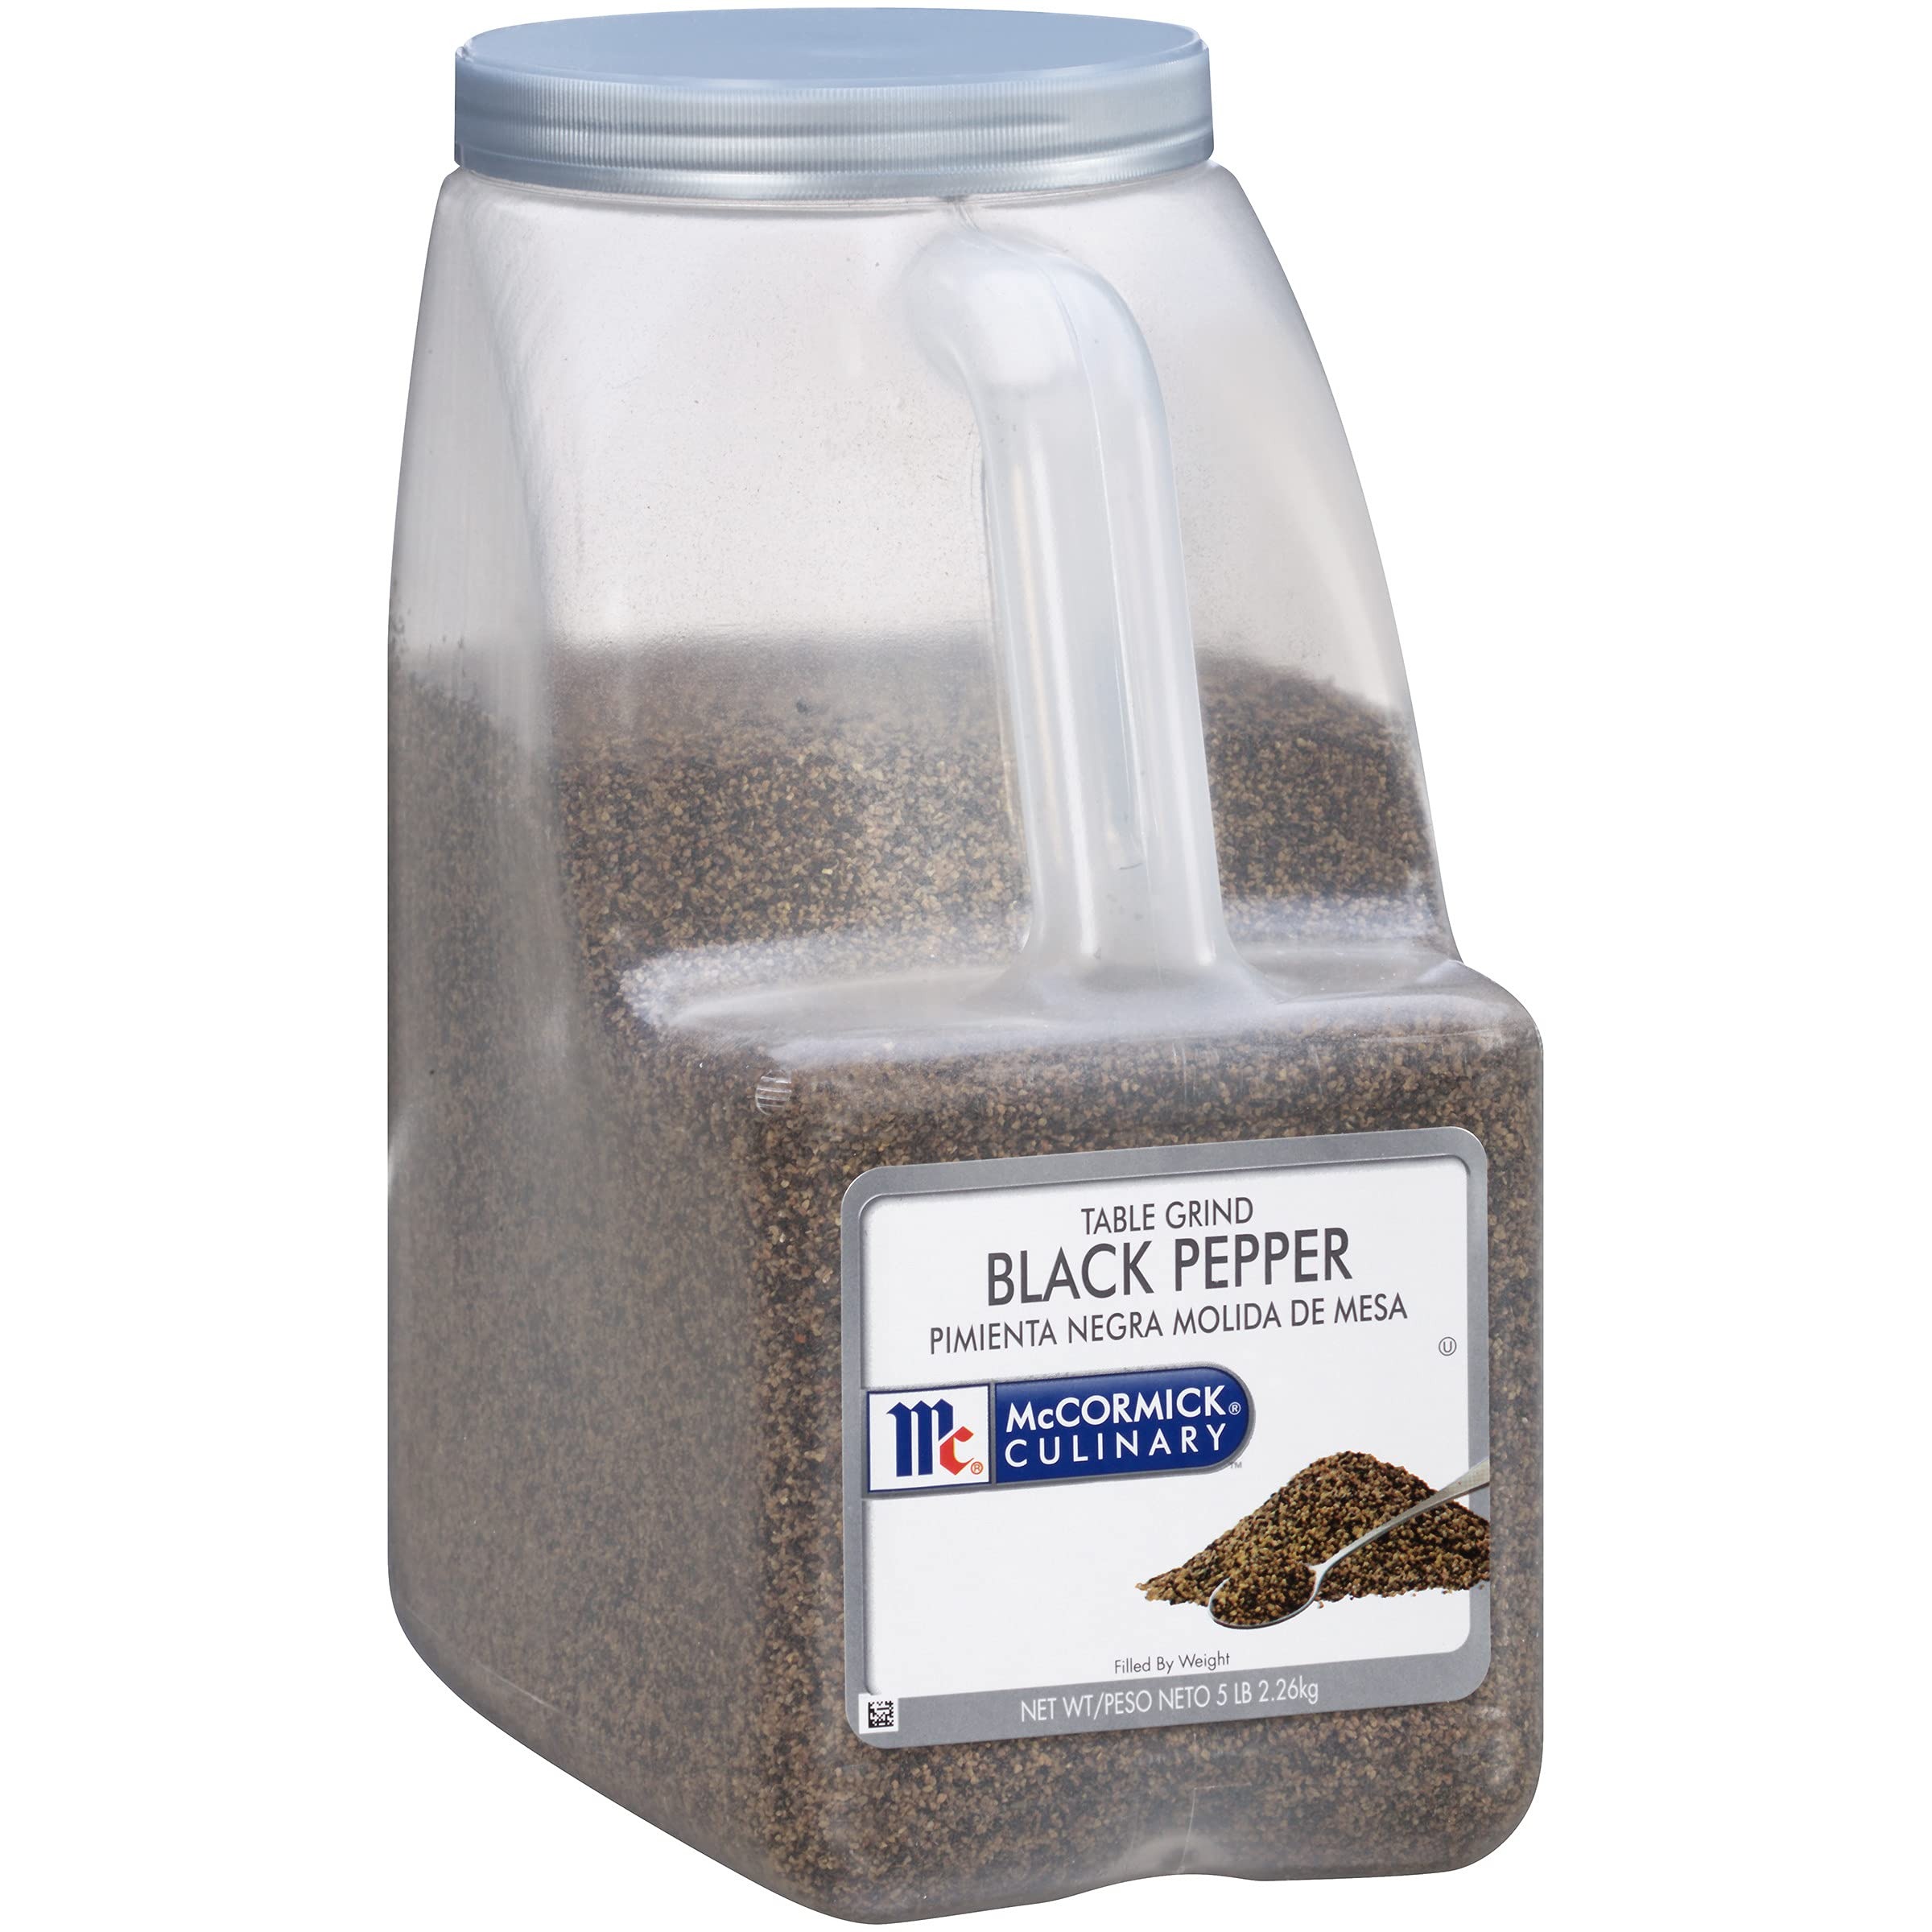
Item Name: McCormick Culinary Table Grind Black Pepper, 5 lb - Five Pound Container of Table Ground Black Pepper with Piney Flavor, Best on Vegetables, Rubs and Bisques
Bullet Point 1: PLEASING HEAT AND FLAVOR: McCormick Culinary Table Grind Black Pepper is a versatile seasoning staple that brings pleasing heat to recipes; add it to beloved menu items or let it inspire new recipes based on the seasoning's notes and texture
Bullet Point 2: HIGH QUALITY PEPPERCORNS: This table ground black pepper is a medium-coarse blend of premium peppercorns, making it perfect for delivering more visual interest and aroma than extra fine blends and maintaining a consistent size smaller than coarse options
Bullet Point 3: MADE FOR CHEFS: Ground black pepper arrives in a jug weighing 5 pounds, making it ideal for replenishing the pepper in smaller shakers; keep your back-of-house stations stocked and leave shakers on tables for customers to use
Bullet Point 4: VERSATILE: Amps up the heat when used in salads, soups, sauces and meats; serve your guests with confidence when you rely on bulk black pepper in a 5-pound container; enhances everything from proteins to desserts
Bullet Point 5: A BRAND YOU TRUST: Kosher and contains no added MSG; McCormick Culinary's dried black peppercorns ground and packaged to preserve as much flavor and aroma as possible; serve delicious food with fresh, bright flavors
Value: 80.0
Unit: Ounce

Price: 68.99